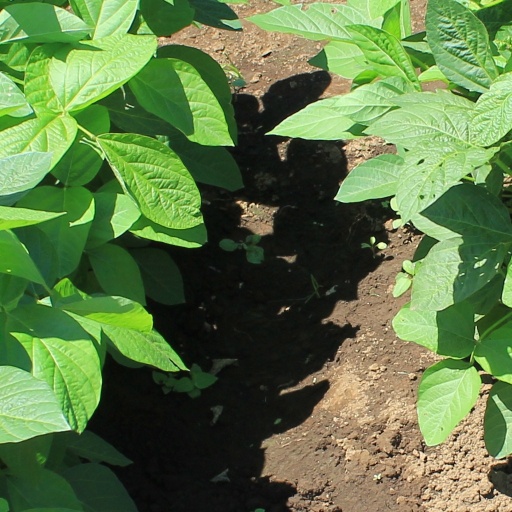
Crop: soybean